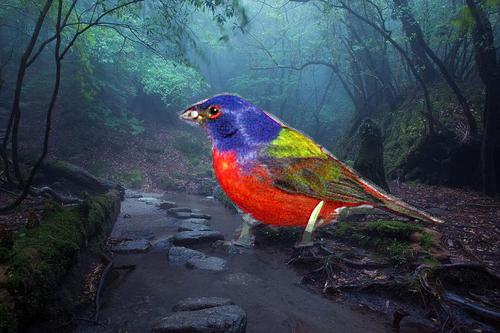
Bird species: Painted_Bunting
Bird type: landbird
Background: land